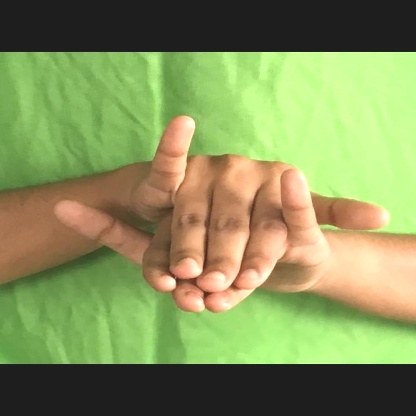
Mudra: Varaha